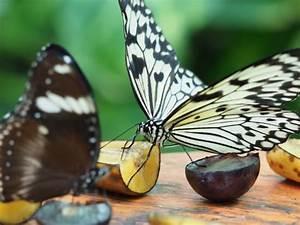
butterfly